Gender survey question

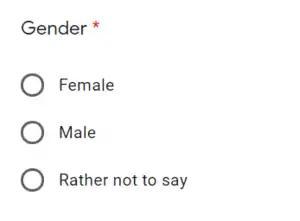
gender survey question from a July 2020 Wikimedia Foundation questionnaire for the Code of Conduct project

A gender survey question is the question in a survey asking for the respondent to report their gender. In questionnaire construction the survey designer may make this an open-ended question or multiple choice.